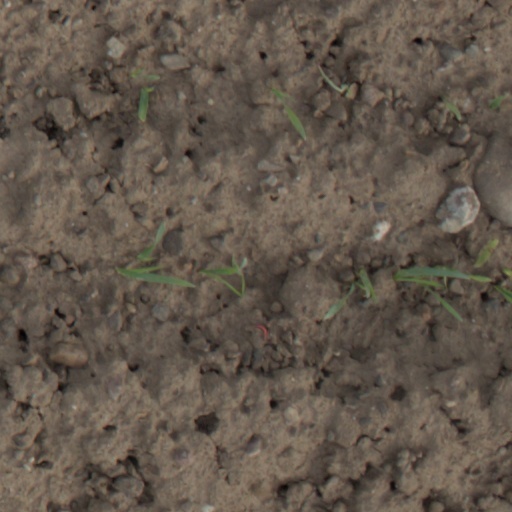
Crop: wheat